Dolcoath mine

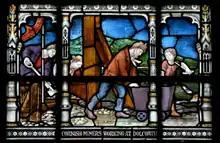
Miners at Dolcoath as depicted in an 1890s stained glass window. The window was finished shortly after the accident.

On 20 September 1893 a party of miners was strengthening a large stull at the 412 level (nearly half a mile underground). The stull consisted of about 22 pieces of by timbers of pitch pine set about apart. It was holding up some in height of waste rock. The day before, the mine captain, Josiah Thomas, and Captain James Johns, the chief underground agent, had visited the level and expressed concern at the safety of the stull because one of the pieces was bending. Men were immediately instructed to strengthen it. Repair work proceeded through the morning until at 1 pm after a small fall of rock, the whole stull suddenly gave way, killing seven of the men working underneath. One man, Richard Davies, was rescued unhurt after 37 hours. In around 1898 the then mine captain, Arthur Thomas, reported that Davies went to America some time after, and then worked in South Africa.